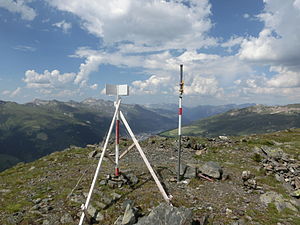
Rinerhorn
Toppen af bjerget
Rinerhorn er en 2.528 meter høj bjergtop i Albulaalperne i den schweiziske kanton Graubünden. Bjerget ligger umiddelbart syd for Davos. Rinerhorn er et velbesøgt udflugtsmål for både sommerturister og skiturister.